Meeting on the Protection of Minors in the Church

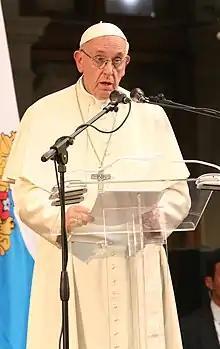
Pope Francis making a speech in the Pontifical Catholic University of Chile (2018). The Catholic Church in Chile in 2018 suffered one of the worst of the worldwide Catholic sexual abuse cases, including the Fernando Karadima case, resulting in several convictions and resignations.

The Vatican sexual abuse summit, officially the Meeting on the Protection of Minors in the Church, was a four-day Catholic Church summit meeting in Vatican City that ran from 21 to 24 February 2019, convened by Pope Francis to discuss preventing sexual abuse by Catholic Church clergy.